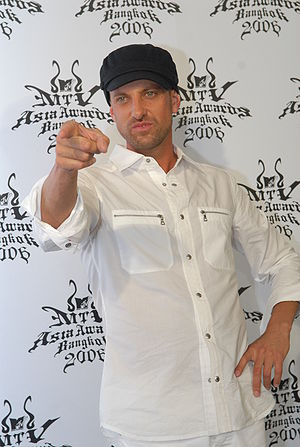
Daniel Powter
Daniel Robert Powter er en canadisk Grammy Award-nomineret musiker. Han voksede op i Vernon, Britisk Columbia, i Okanagan Valley regionen af Britisk Columbia.